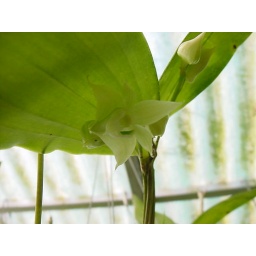
hard to take a picture of a green flower under a green leaf